Getting Home

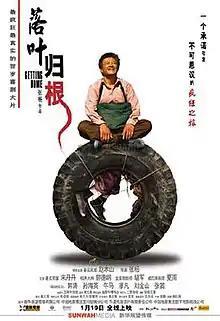

Getting Home is a 2007 comedy drama film directed by Zhang Yang and starring Chinese comedian Zhao Benshan. A Chinese-Hong Kong co-production, the film is episodic and follows two workers in their 50s, Zhao (Zhao Benshan) and Liu (Hong Qiwen). It opens when Liu unexpectedly dies after a night of drinking and Zhao decides to fulfill a promise to his friend to get him home, beginning a long odyssey from Shenzhen to Chongqing with Liu's corpse on his back. Along the way, Zhao meets a variety of figures, played by several of China's better known character actors.